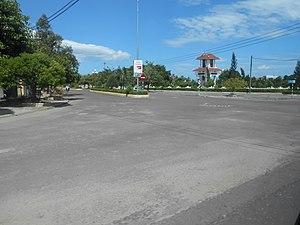
Phù Cát est un district de la province de Bình Định dans la région de la côte centrale du Sud du Viêt Nam.